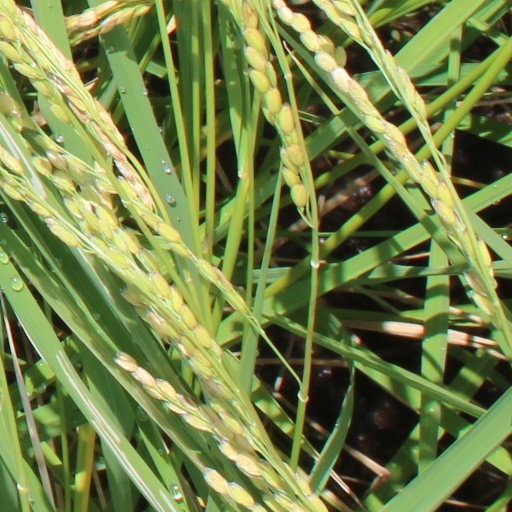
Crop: rice